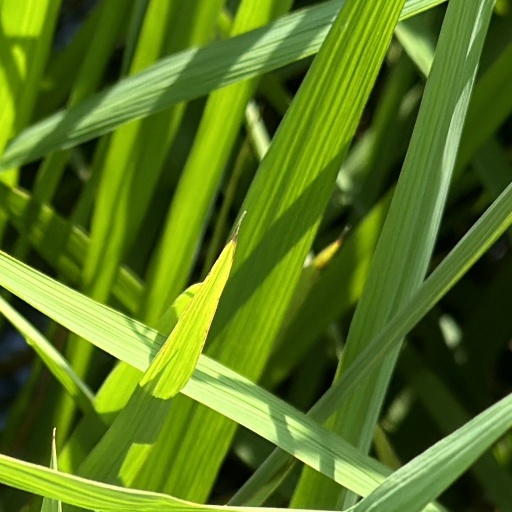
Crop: rice